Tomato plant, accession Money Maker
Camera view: vertical (180 deg); turntable rotation: 180 degrees
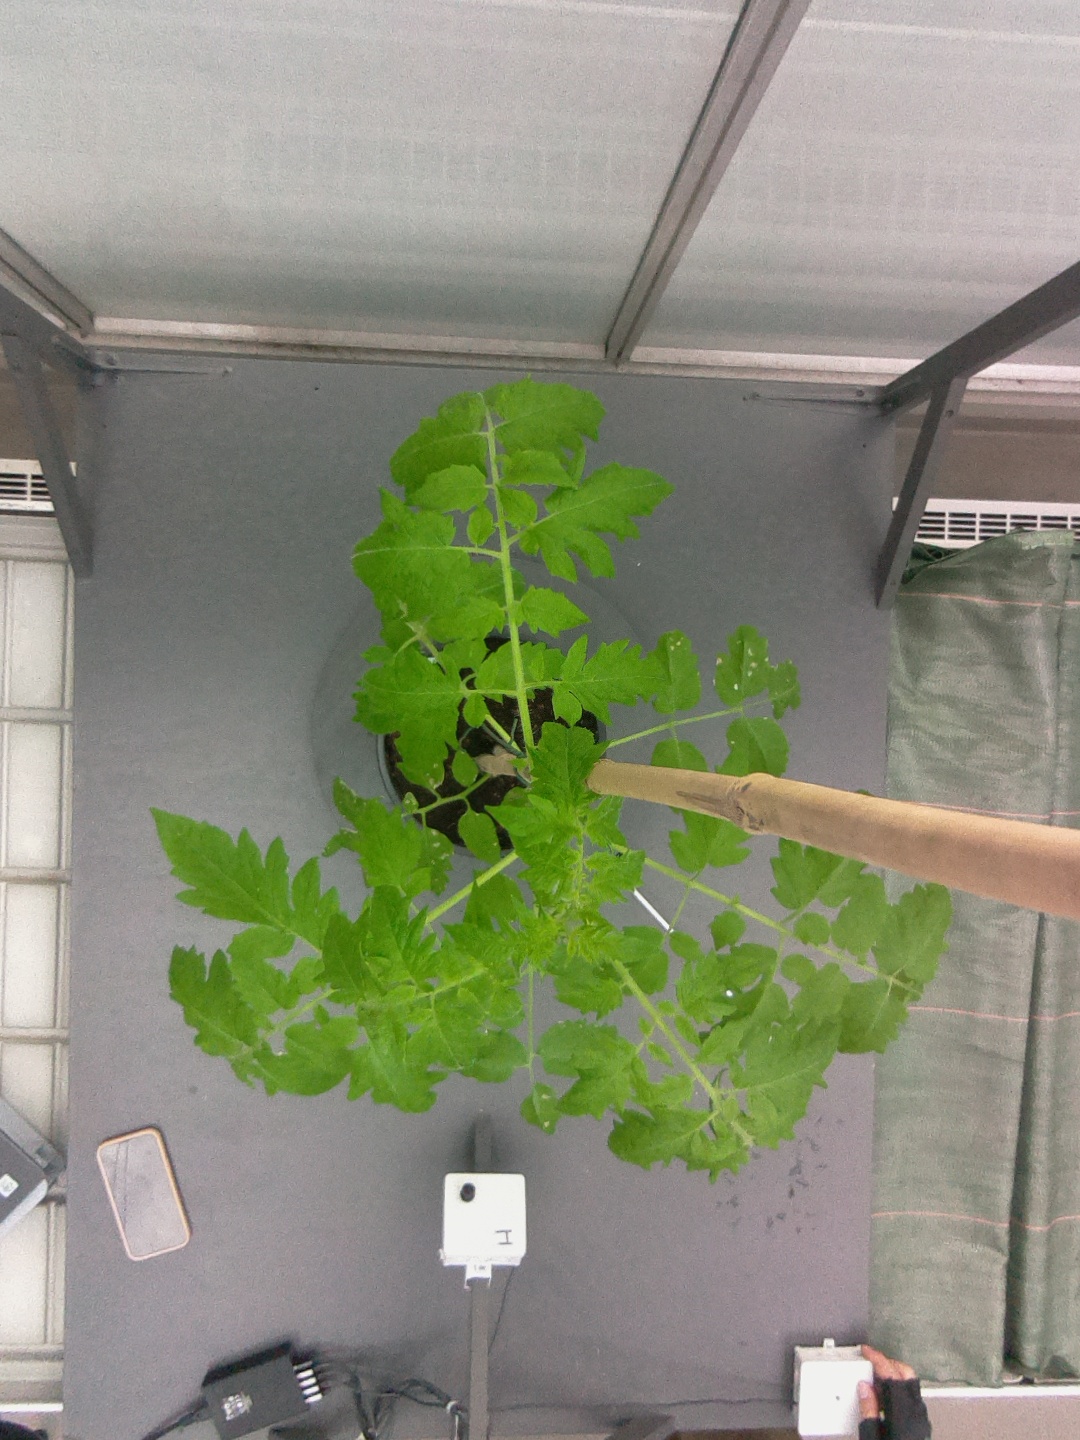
BBCH growth stage 15: 10 of true leaves visible